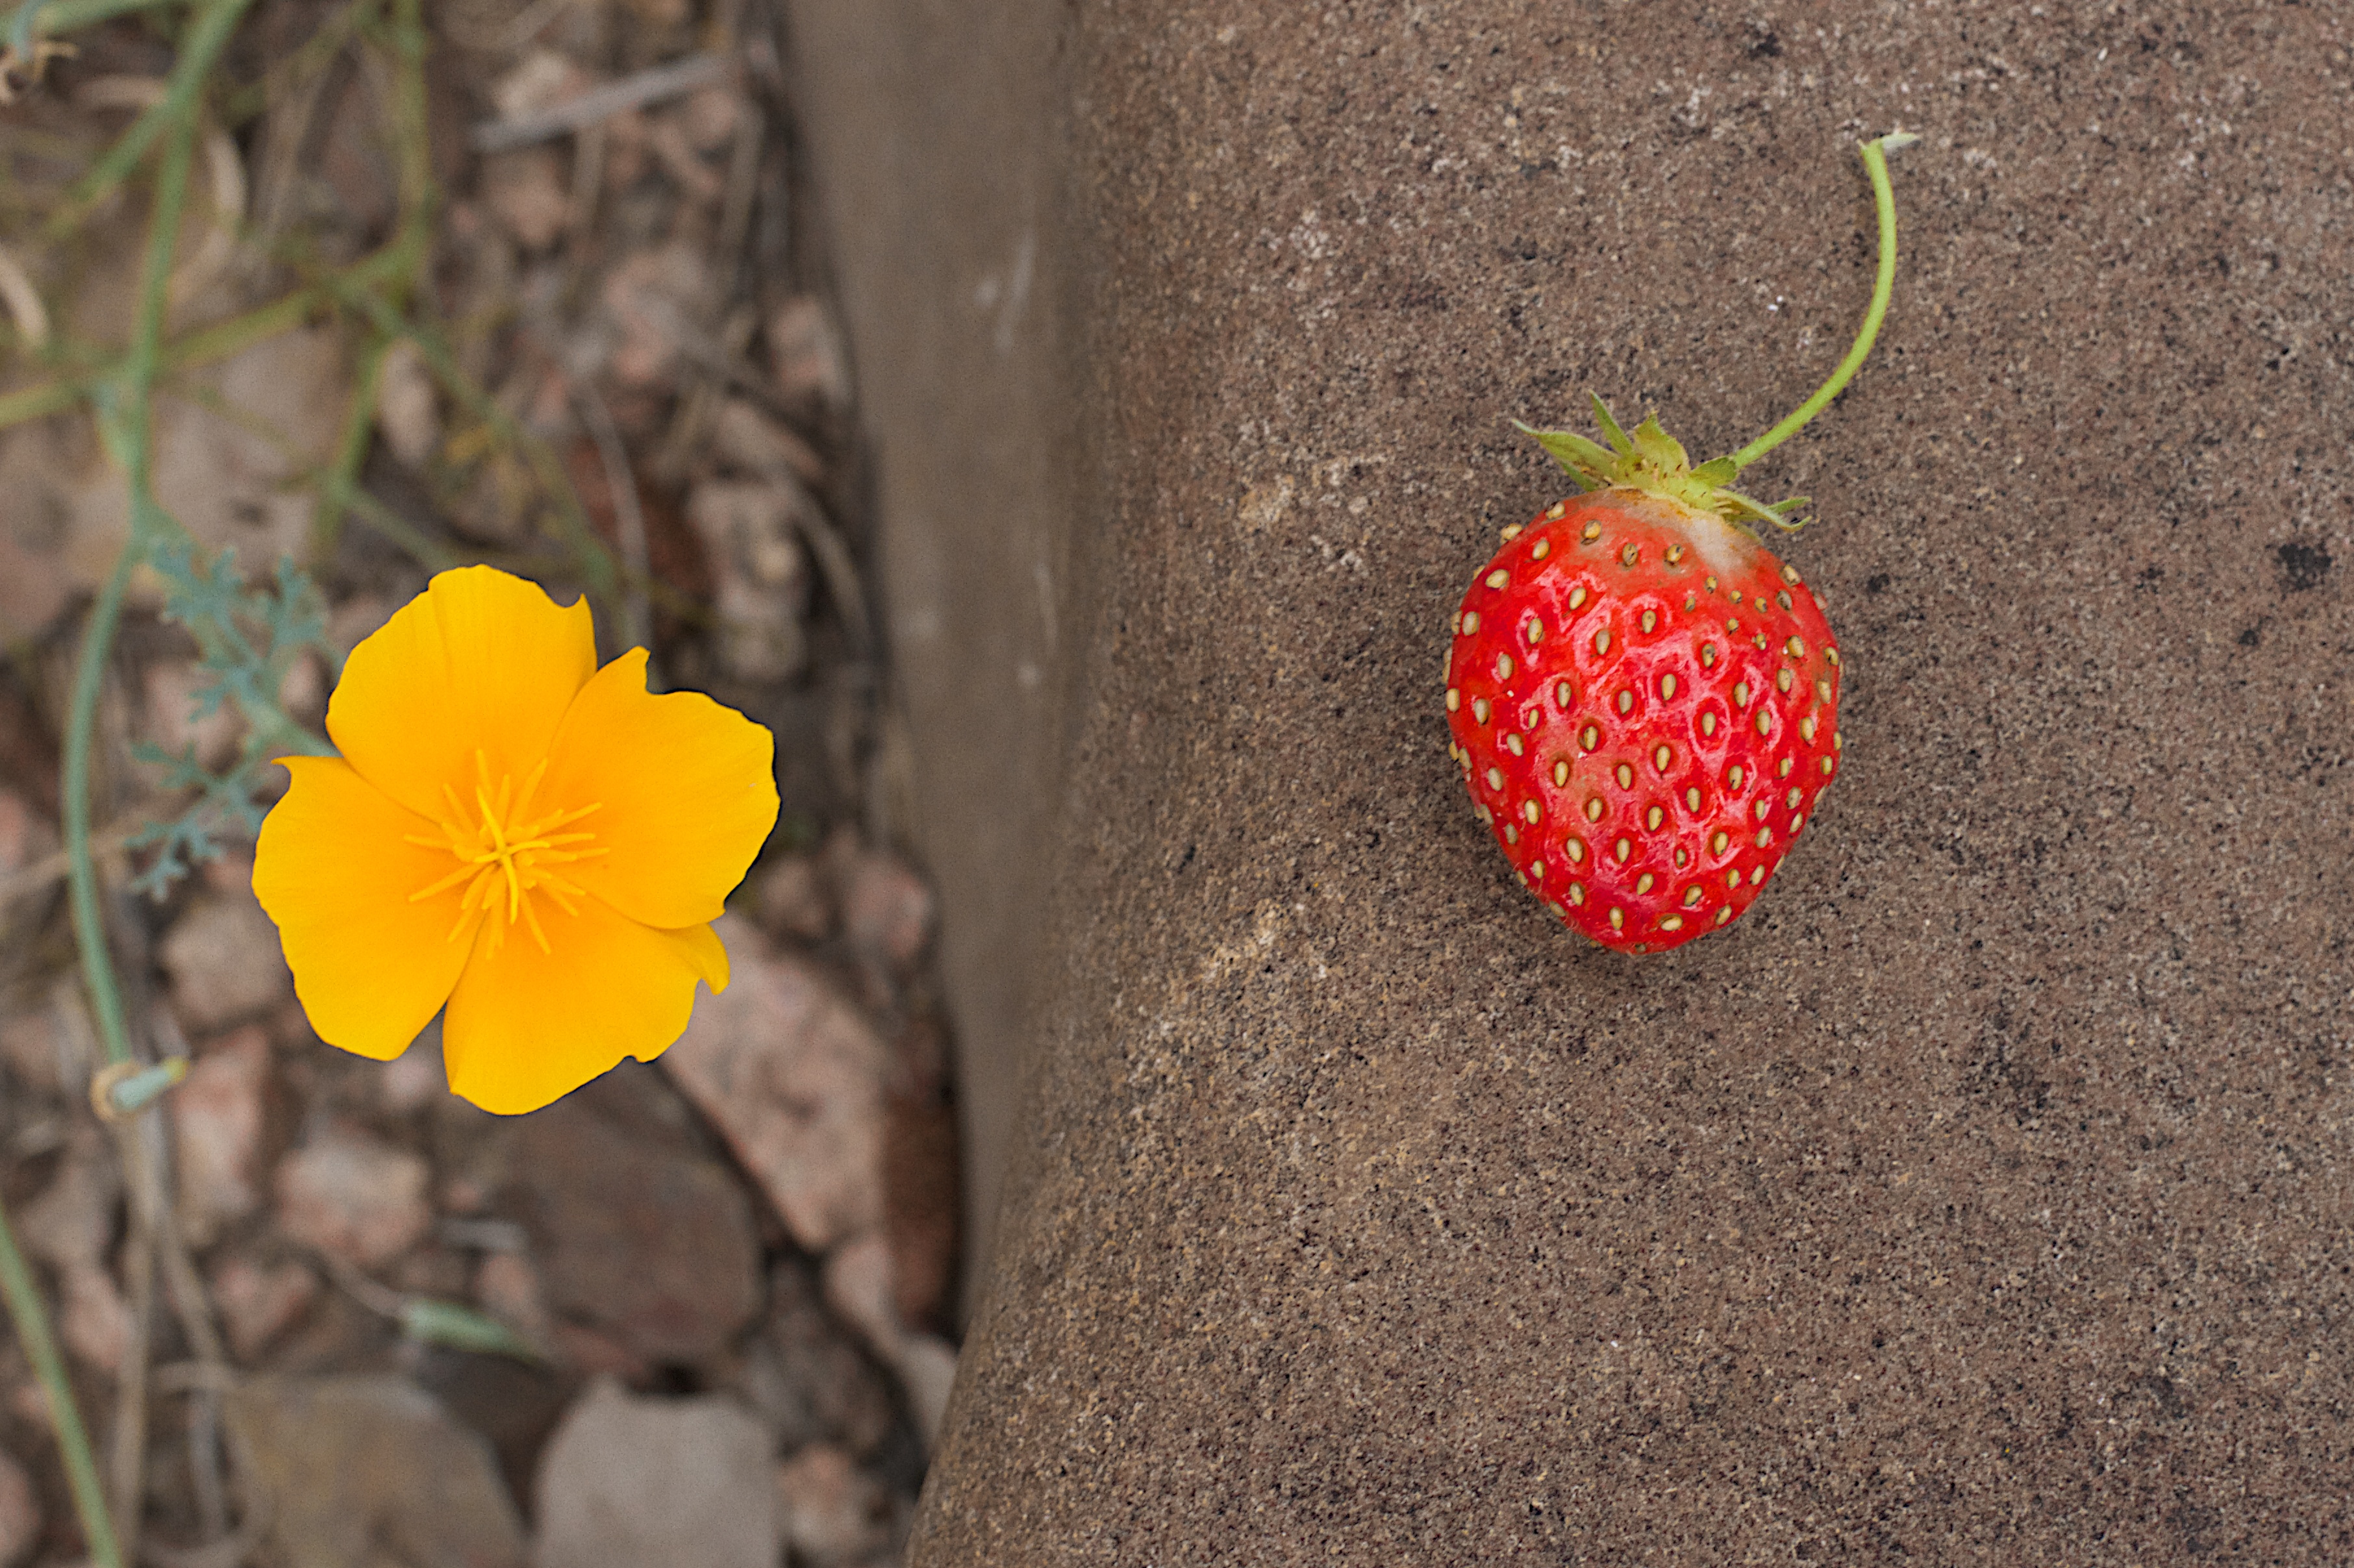
plant, fruit, leaf, flower, petal, food, red, produce, soil, botany, yellow, flora, wildflower, macro photography, flowering plant, land plant